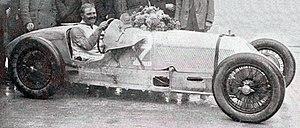
Albert Divo, vainqueur du Grand Prix du Salon en 1926, sur Talbot (à Montlhéry)
Albert Eugène Diwo, dit Albert Divo, né à Paris le 24 janvier 1895 et décédé à Morsang-sur-Orge le 19 septembre 1966 de crise cardiaque) est un pilote automobile français, sur circuits automobiles et en courses de côte.